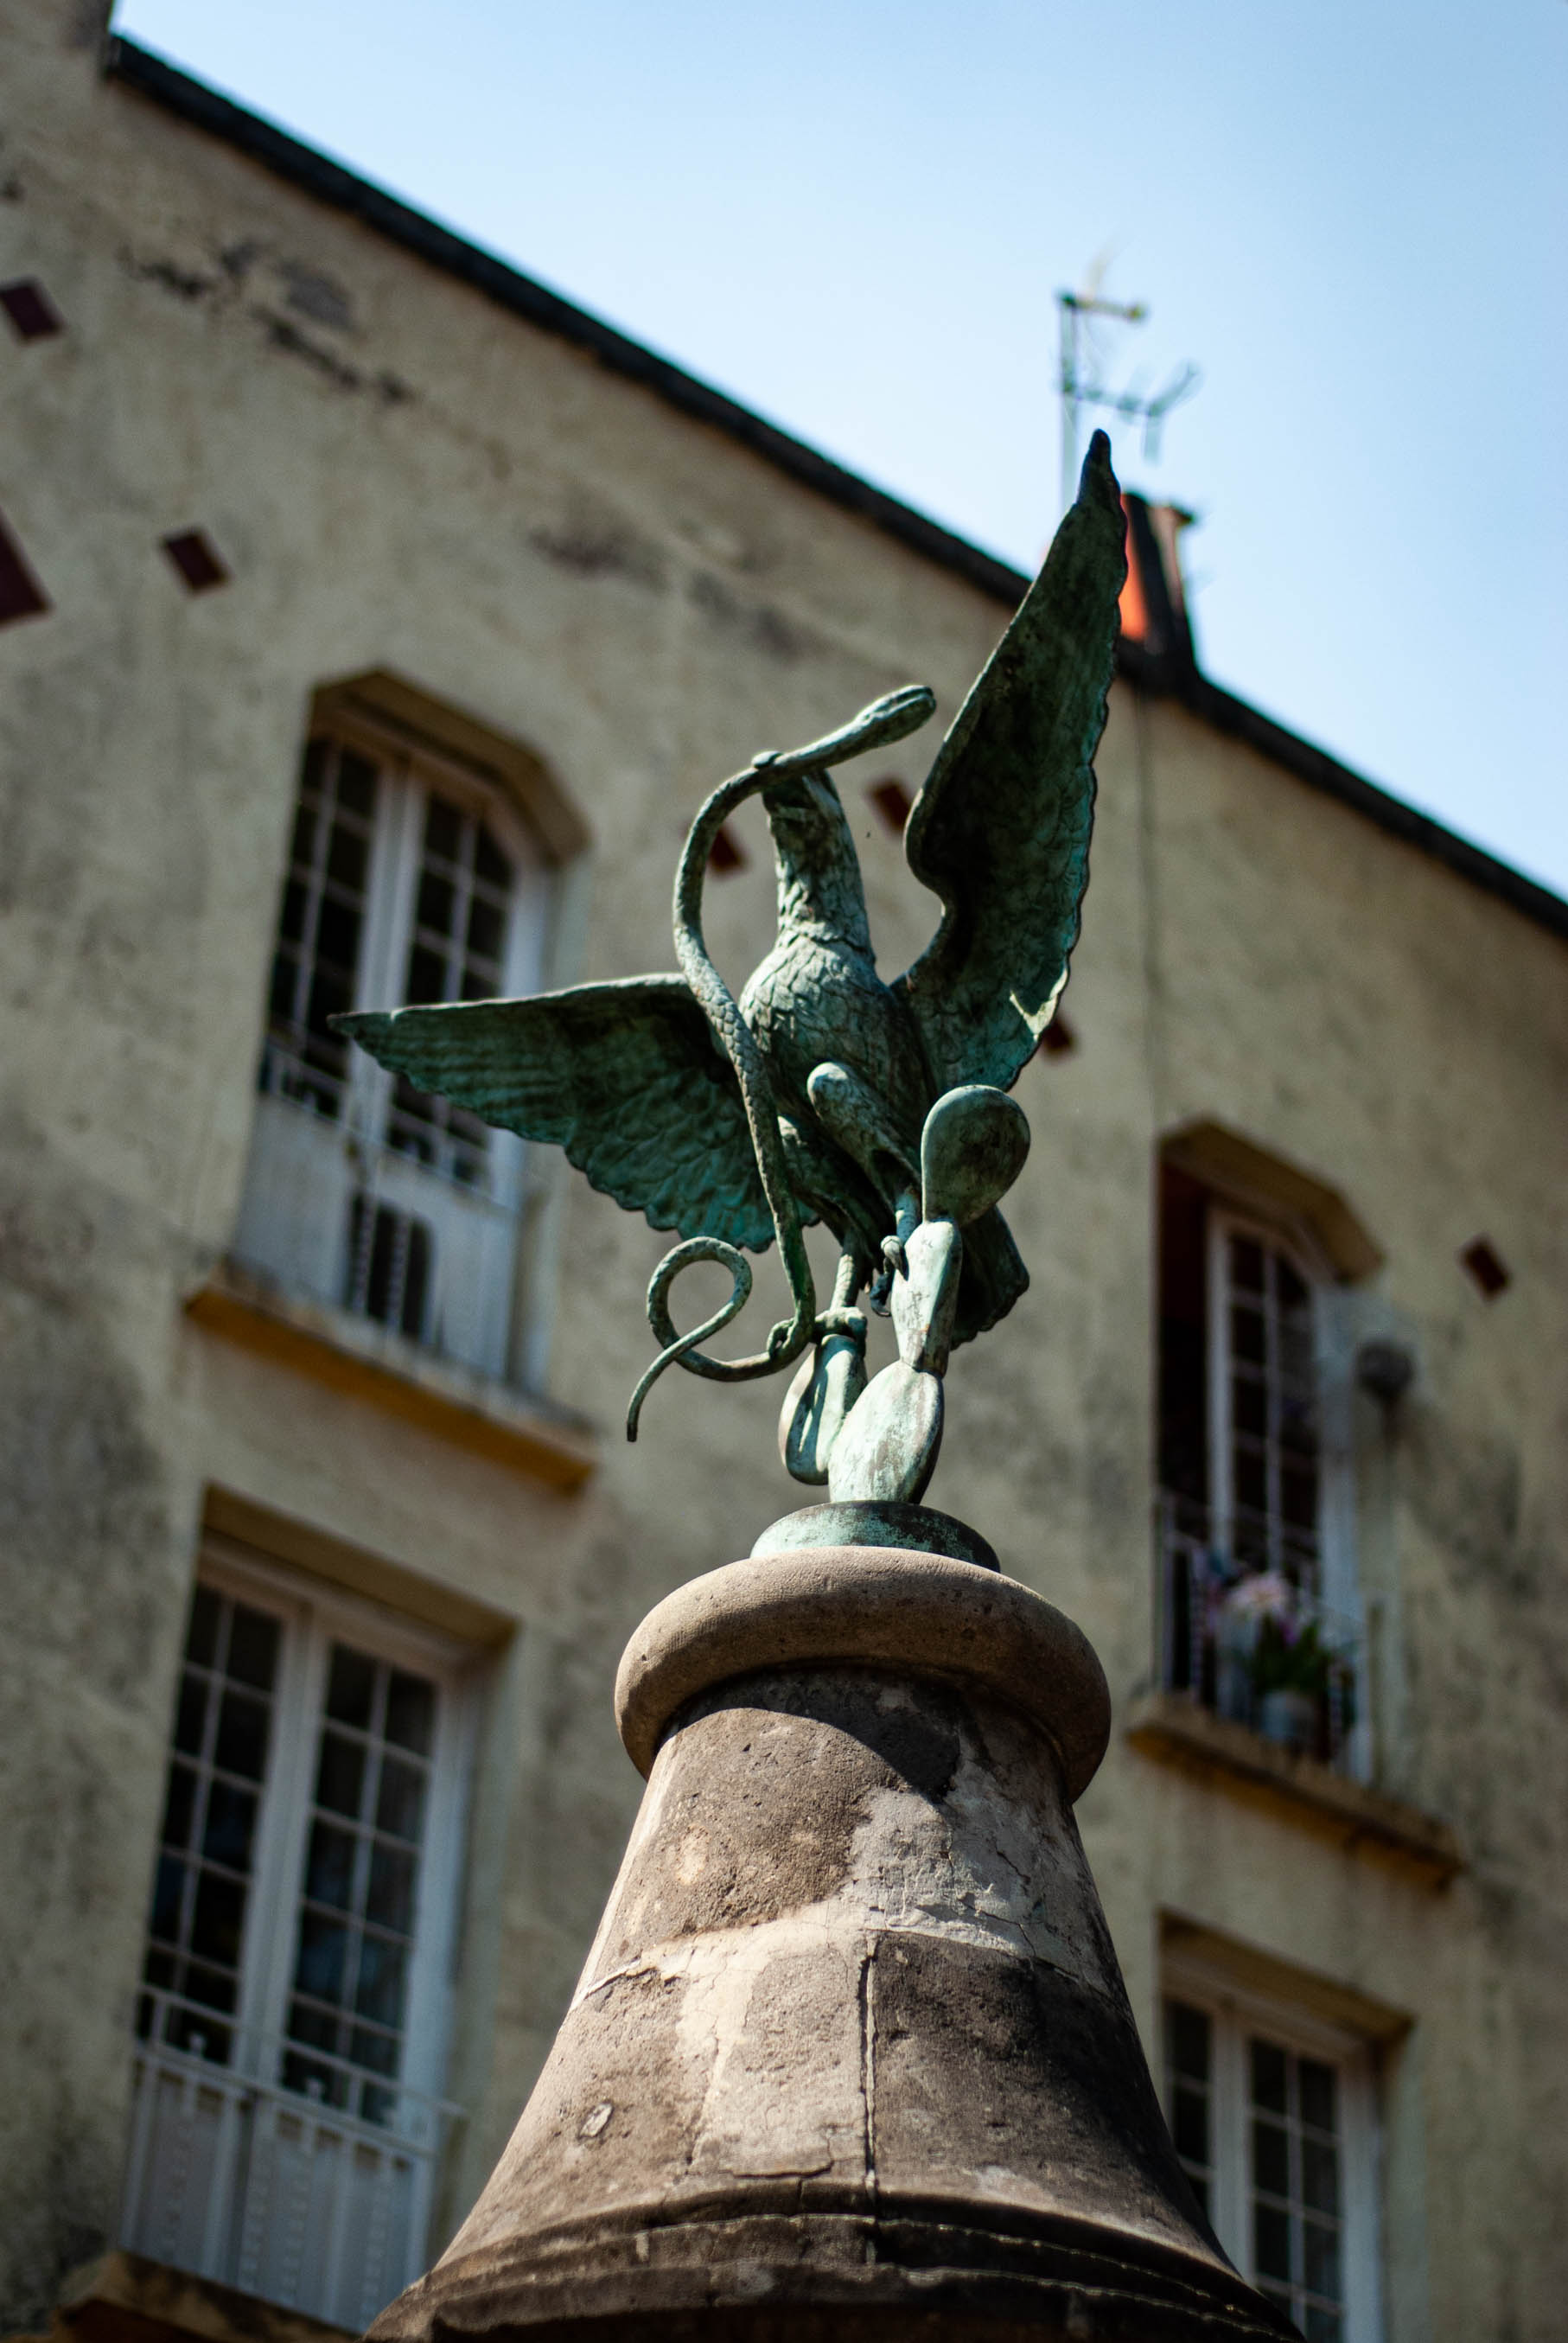
mexico, street, tree, road, city, eagle, sky, window, building, sculpture, statue, monument, facade, flag, art, house, water feature, metal, classical sculpture, pole, bronze sculpture, wing, light fixture, memorial, national historic landmark, finial, tourism, vacation, town square, roof